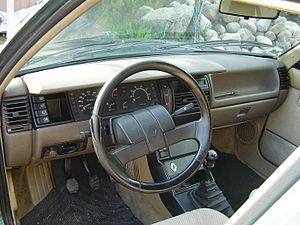
Renault 9/11 / Historie
Søstermodellerne Renault 9 og Renault 11 − kort R9 og R11 − fra den franske bilfabrikant Renault var små mellemklassebiler med tværliggende frontmotor og forhjulstræk.